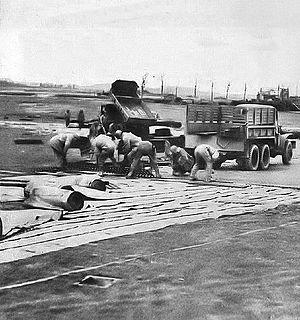
Les plaques en acier perforées ou Pierced Steel Planking sont des plaques métalliques standardisées développées aux États-Unis peu avant la Seconde Guerre mondiale.